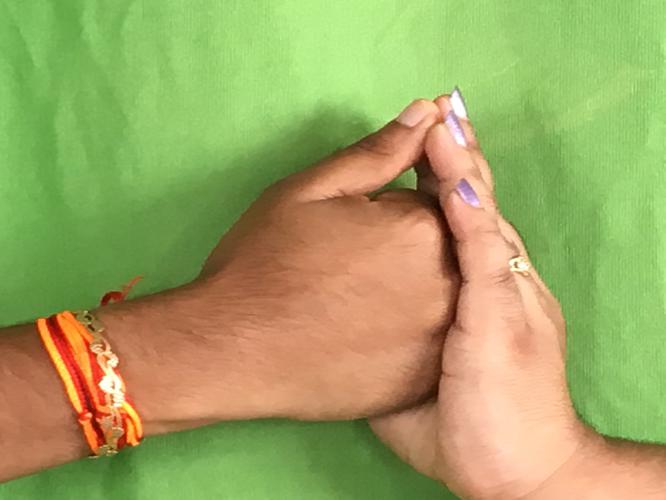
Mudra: Shanka
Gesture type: double_hand